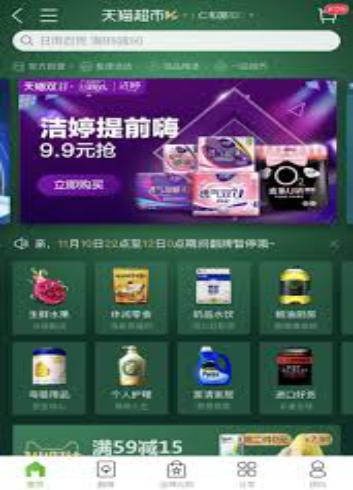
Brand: ladycare
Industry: Necessities